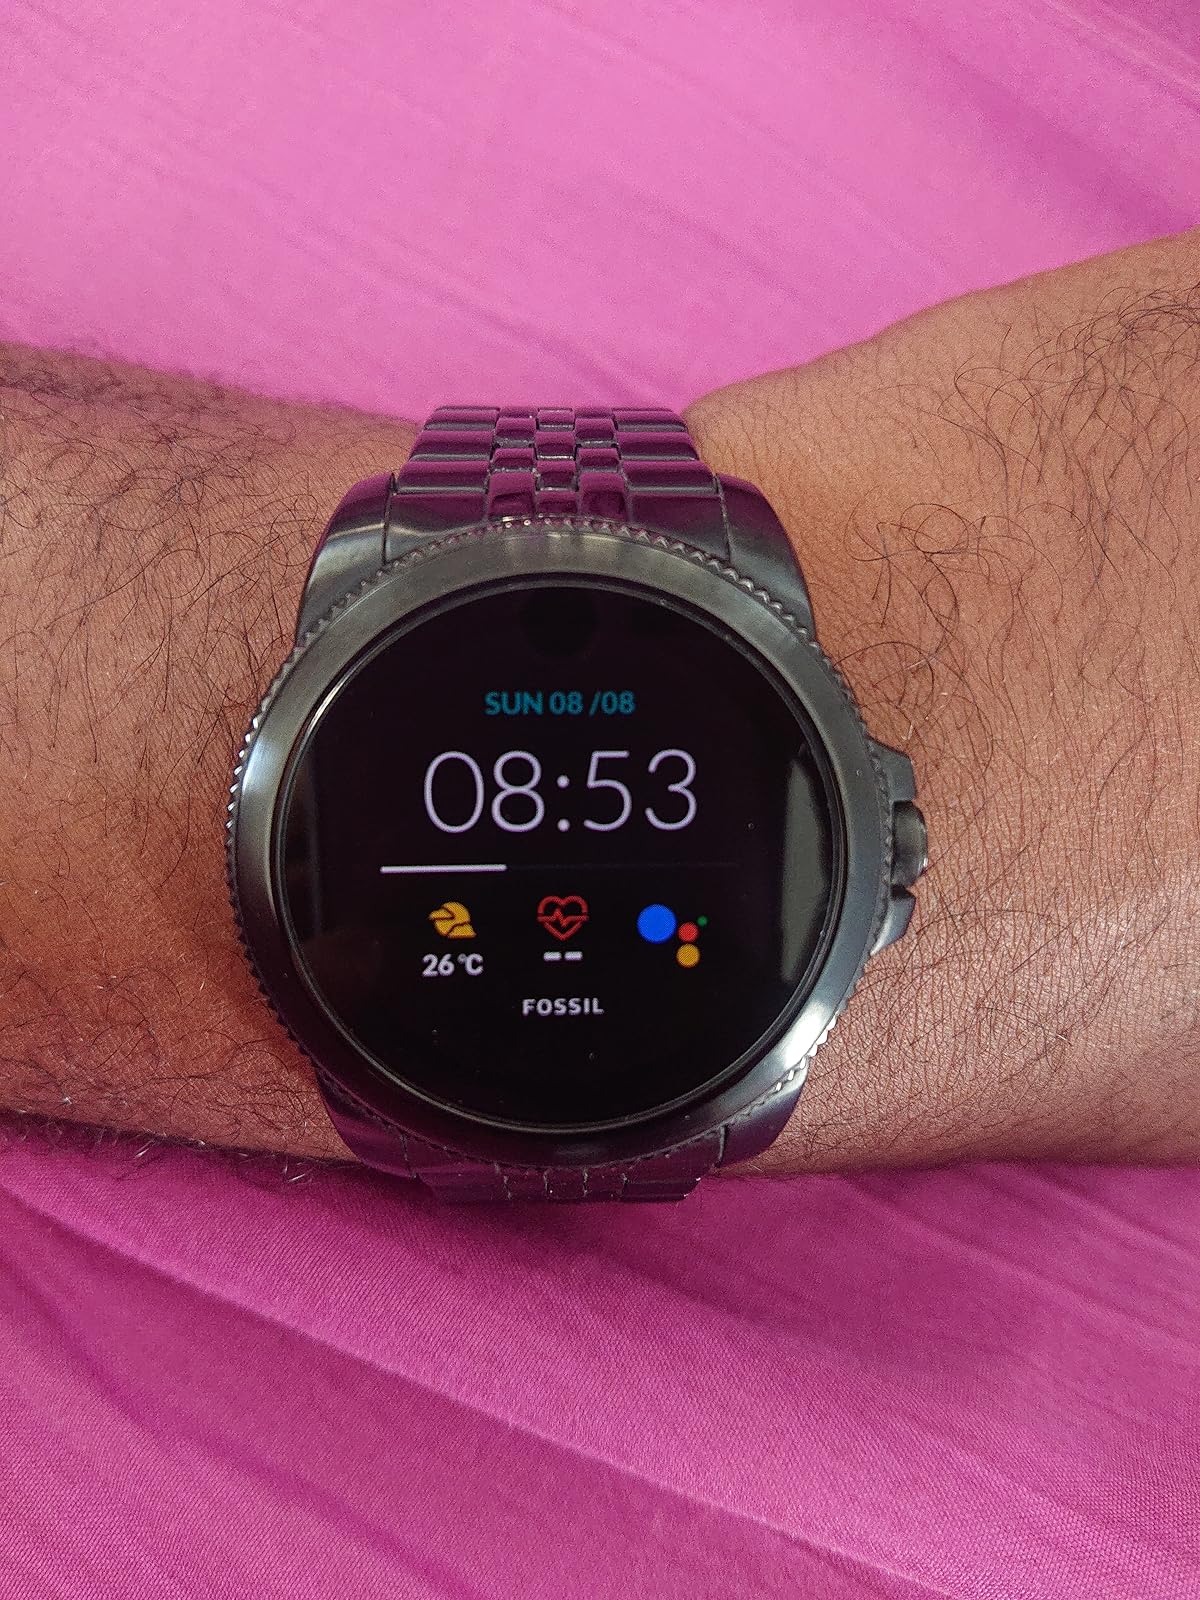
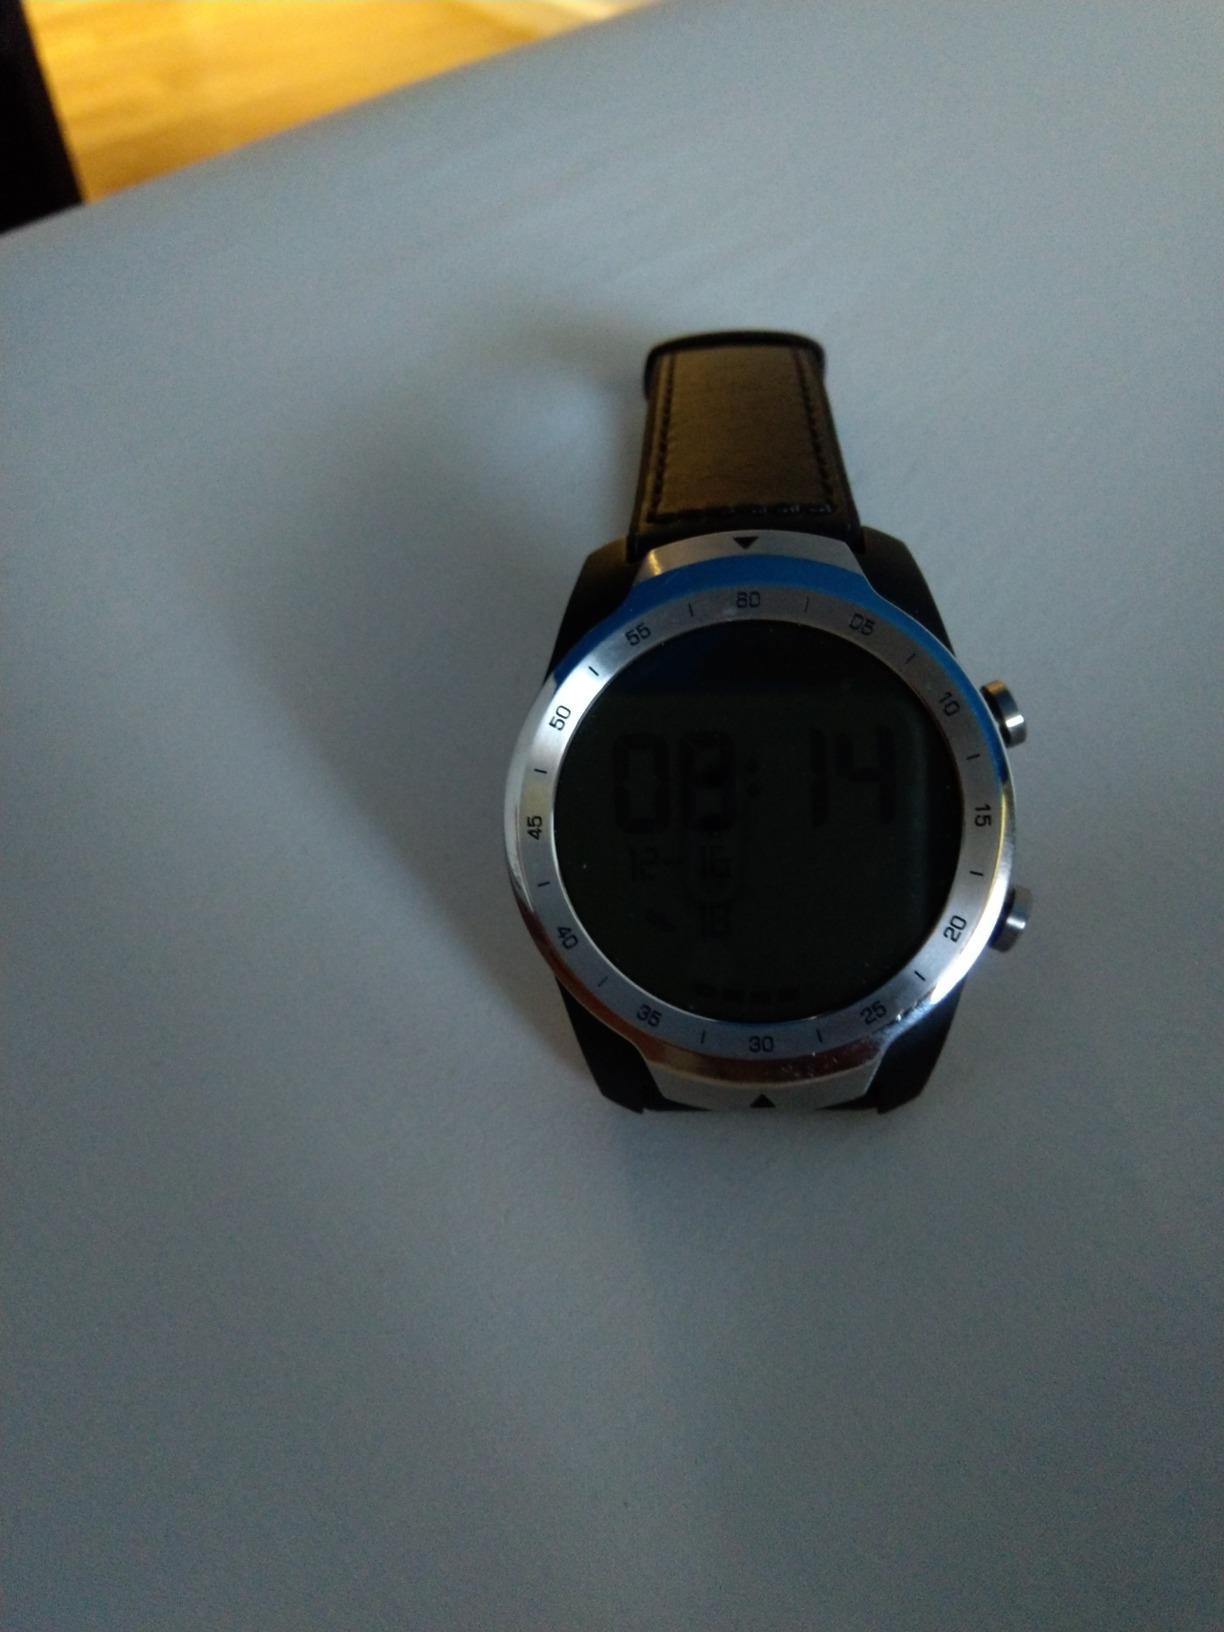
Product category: smartwatch
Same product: no